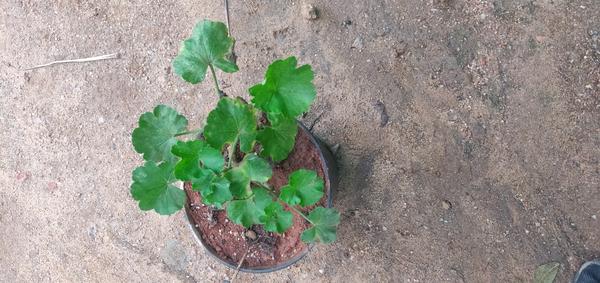
Plant: Geranium